J-pop

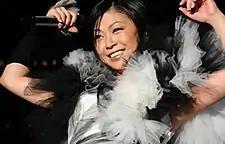
Hikaru Utada debuted in 1998.

The sales in the Japanese music market continued to increase. In October 1997, Glay released their album "Review -The Best of Glay", which sold 4.87 million copies, breaking Globe's earlier record. However, it was surpassed in the next year by B'z's album "B'z The Best "Pleasure"", which sold 5.12 million copies. The Japanese market for physical music sales peaked in 1998, recording sales of . In March 1999, Hikaru Utada released her first Japanese album, "First Love", which sold 7.65 million copies, making it the best-selling album in Oricon history.